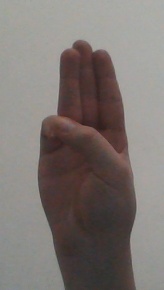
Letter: thaa